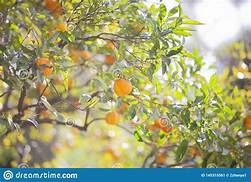
Label: mandarine